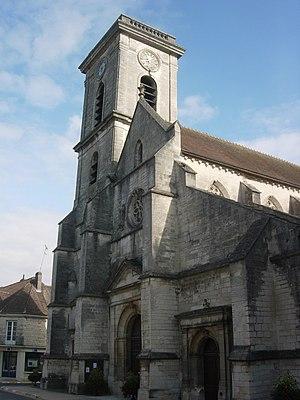
Eglise de Brienne-le-Château
Gautier III de Brienne, né vers 1166 et mort le 14 juin 1205 à Sarno en Italie, est un comte champenois, fils aîné d'Érard II de Brienne, comte de Brienne, et d'Agnès de Nevers. Il succède à son père lorsque ce dernier meurt durant la troisième croisade, et devient comte de Brienne à la fin du XIIᵉ siècle jusqu'à sa mort au début du XIIIᵉ siècle.
Cet article recense les monuments historiques de l'Aube, en France.